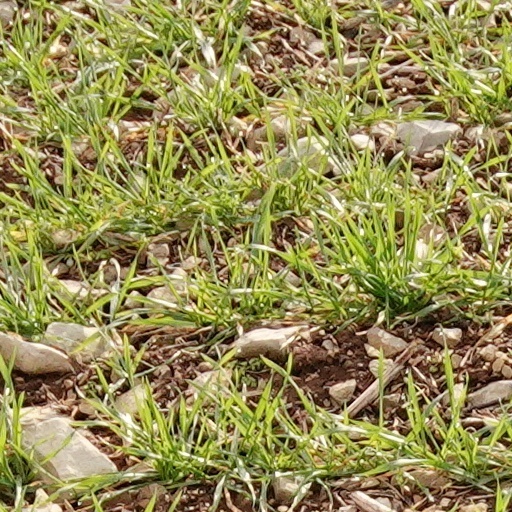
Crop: wheat